Vimochanam

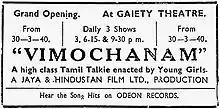
Theatrical release poster

Vimochanam is a 1940 Indian Tamil-language film dealing with the issue of prohibition. Directed by T. Marconi, the film stars Hemalatha, Kanthamani, Baby Jaya, Indira and Bhagirathi. Released on 30 March 1940, it received significant attention because of the values it propagated, and the fact that most of the artistes were girl children. No print or stills of this film are known to survive, making it a lost film.